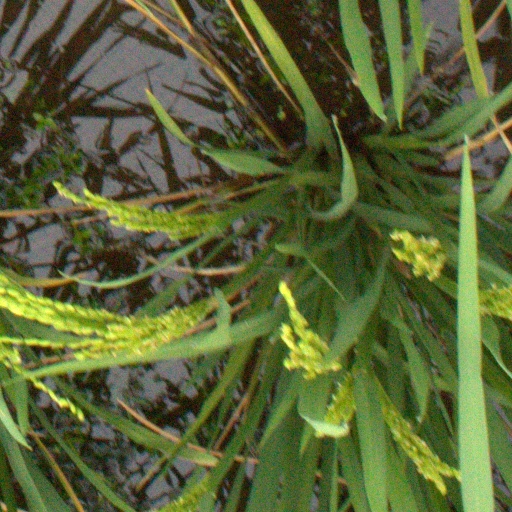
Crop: rice